MV Patrick Morris

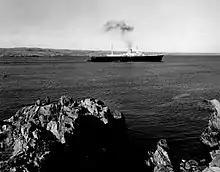
"Patrick Morris" en route to North Sydney, NS from Port-aux-Basques, NL in 1965

MV "Patrick Morris" was a train ferry regulated by the Canadian National Railway (CN) that sank on her run from North Sydney, Nova Scotia to Port aux Basques, Newfoundland during a storm in the early morning of 20 April 1970 while responding to a mayday call from the Newfoundland-based herring seiner FV "Enterprise". The ship's Captain Roland Penney was given permission to leave North Sydney ahead of schedule to assist the distressed wood-hulled fishing vessel .No passengers were aboard "Patrick Morris" when she set sail shortly before midnight for the rescue mission on 19 April.